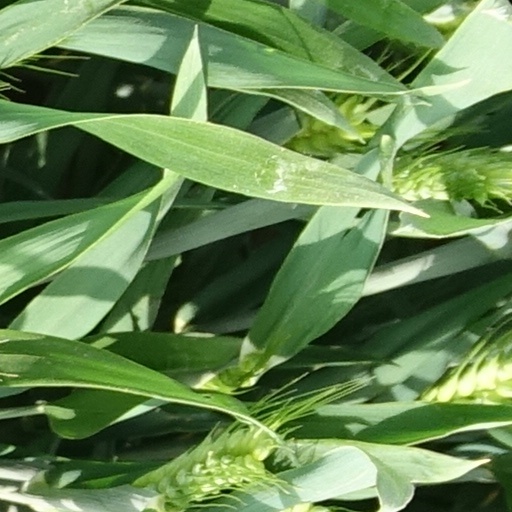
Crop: wheat